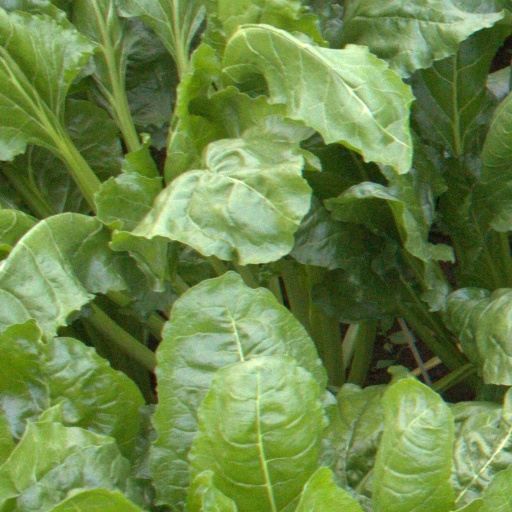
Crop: sugar beet